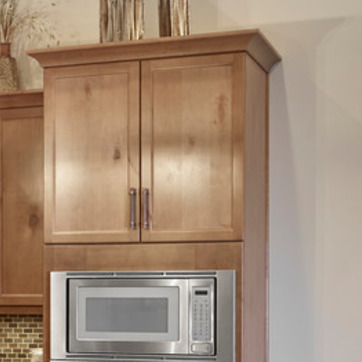
Material: wood